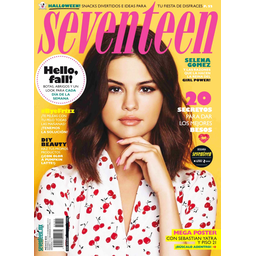
Label: paper